Mariavite Church

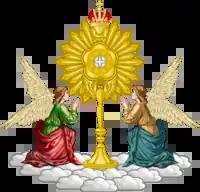
Mariavite emblem

The Old Catholic Mariavite Church refers to one of two independent Christian churches, both of which can be dated from 1906 but which became distinct after 1935 as a result of doctrinal differences, and are collectively known as "Mariavites". Mariavitism first emerged from the religious inspiration of Polish noblewoman and nun Feliksa Kozłowska (1862–1921) living in the Congress Kingdom of Poland in the late 19th-century. A young Catholic priest from a modest background, Jan Maria Michał Kowalski (1871–1942), became convinced by Kozłowska's revelations and adopted her vision as his own project by her side.